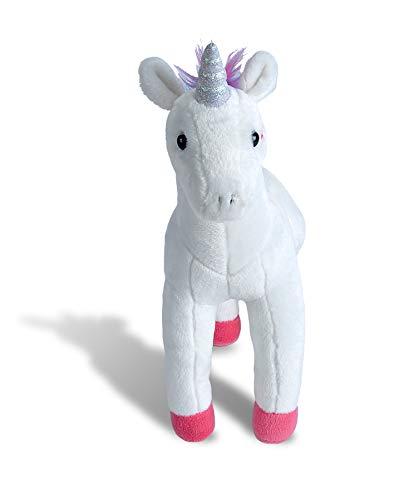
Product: Wild Republic Unicorn Plush, Stuffed Animal, Plush Toy, Unicorn Party Supplies, White Stars 12"
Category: Toys & Games | Stuffed Animals & Plush Toys | Stuffed Animals & Teddy Bears
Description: Measuring at 12", The unicorn stuffed animal is the perfect size for any fairy tale aficionado to cuddle.
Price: $11.93
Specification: ProductDimensions:12x5x6inches|ItemWeight:8.3ounces|ShippingWeight:8.3ounces(Viewshippingratesandpolicies)|ASIN:B07MK3Q496|Itemmodelnumber:23256|Manufacturerrecommendedage:0monthsandup